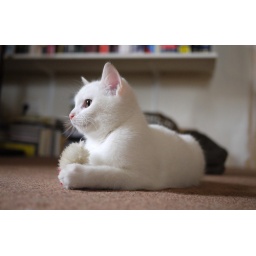
Sucre, the rescue kitten found in a box at a rubbish tip just before Christmas 2010.